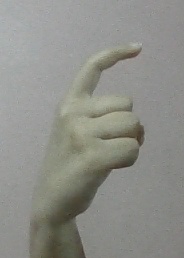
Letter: ra